Masonic Temple Theater

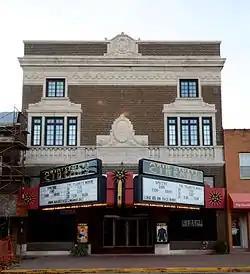

The Masonic Temple Theater (subsequently the Temple Twin Theaters, and in 2013 the Main Street Cinemas) is a historic building located in Mount Pleasant, Iowa, United States. Built in 1923, it combined both commercial and fraternal functions in one building. The theater company paid for the construction of the lower level, and the Masons paid for the upper level. The Masons continued to occupy the space until 1989 when they moved to another facility. The building was designed in the Neoclassical style by Owen, Payson & Carswell, and K.A. Bergdahl was the contractor who built it. Neoclassical features include the balustrade, the medallion with the Masonic insignia, volutes above the windows, the parapet roof, and the ornamental frieze and cornice.